George Carlin

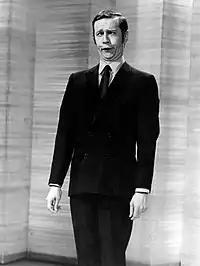
Carlin performing on UK's "This Is Tom Jones" in 1969

In the 1960s, Carlin began appearing on television variety shows, where he played various characters, including a Native American sergeant, a stupid radio disc jockey, and a hippie weatherman. Variations on these routines appear on Carlin's 1967 debut album, "Take-Offs and Put-Ons", which was recorded live in 1966 at The Roostertail in Detroit and issued by RCA Victor in 1967. During this period, Carlin became a frequent performer and guest host on "The Tonight Show", initially with Jack Paar as host, and then with Johnny Carson. Carlin became one of Carson's most frequent substitutes during his three-decade tenure. Carlin was also cast as a co-host alongside Buddy Greco in "Away We Go", a 1967 CBS comedy-variety show (the summer replacement for "The Jackie Gleason Show". His material during his early career and his appearance—he wore suits and had short-cropped hair—was seen as conventional, particularly compared to his later anti-establishment material.